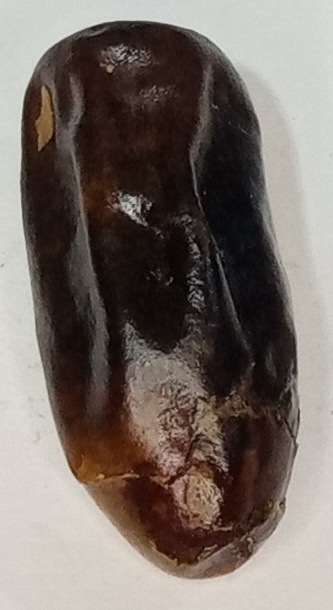
Variety: gajar
Size: small
Grade: grade-1